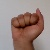
The image shows a hand gesture representing the letter 'A' in Indian Sign Language.